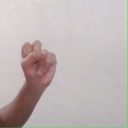
अक्षर: स